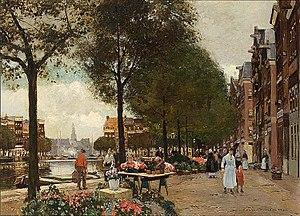
Heinrich Hermanns est un peintre allemand.